Ödenäs Church

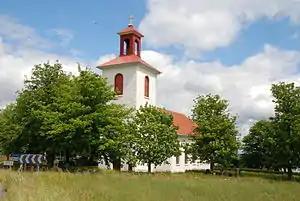
The church in 2012

Ödenäs Church is a church in Ödenäs, Alingsås, Västergötland, Sweden. It belongs to the parish of Ödenäs, in the Diocese of Skara. Two former wooden churches preceded the current stone church, and one from the Middle Ages and also one from about 1700. The current church building was built in 1840 and designed by Fredrik Wilhelm Scholander. In the nave's west side is a tower with a lantern. The organ was added in 1921 by Olof Hammarberg.